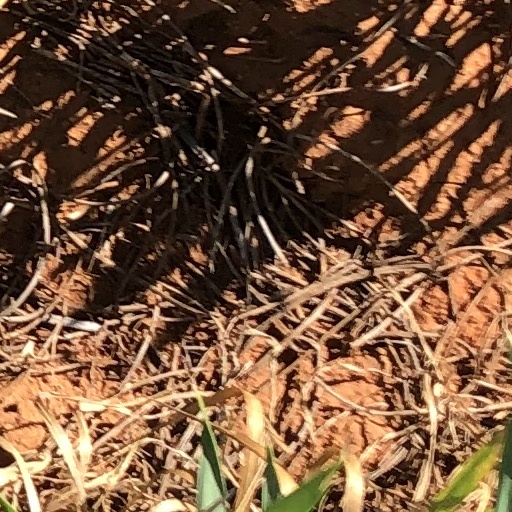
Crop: wheat